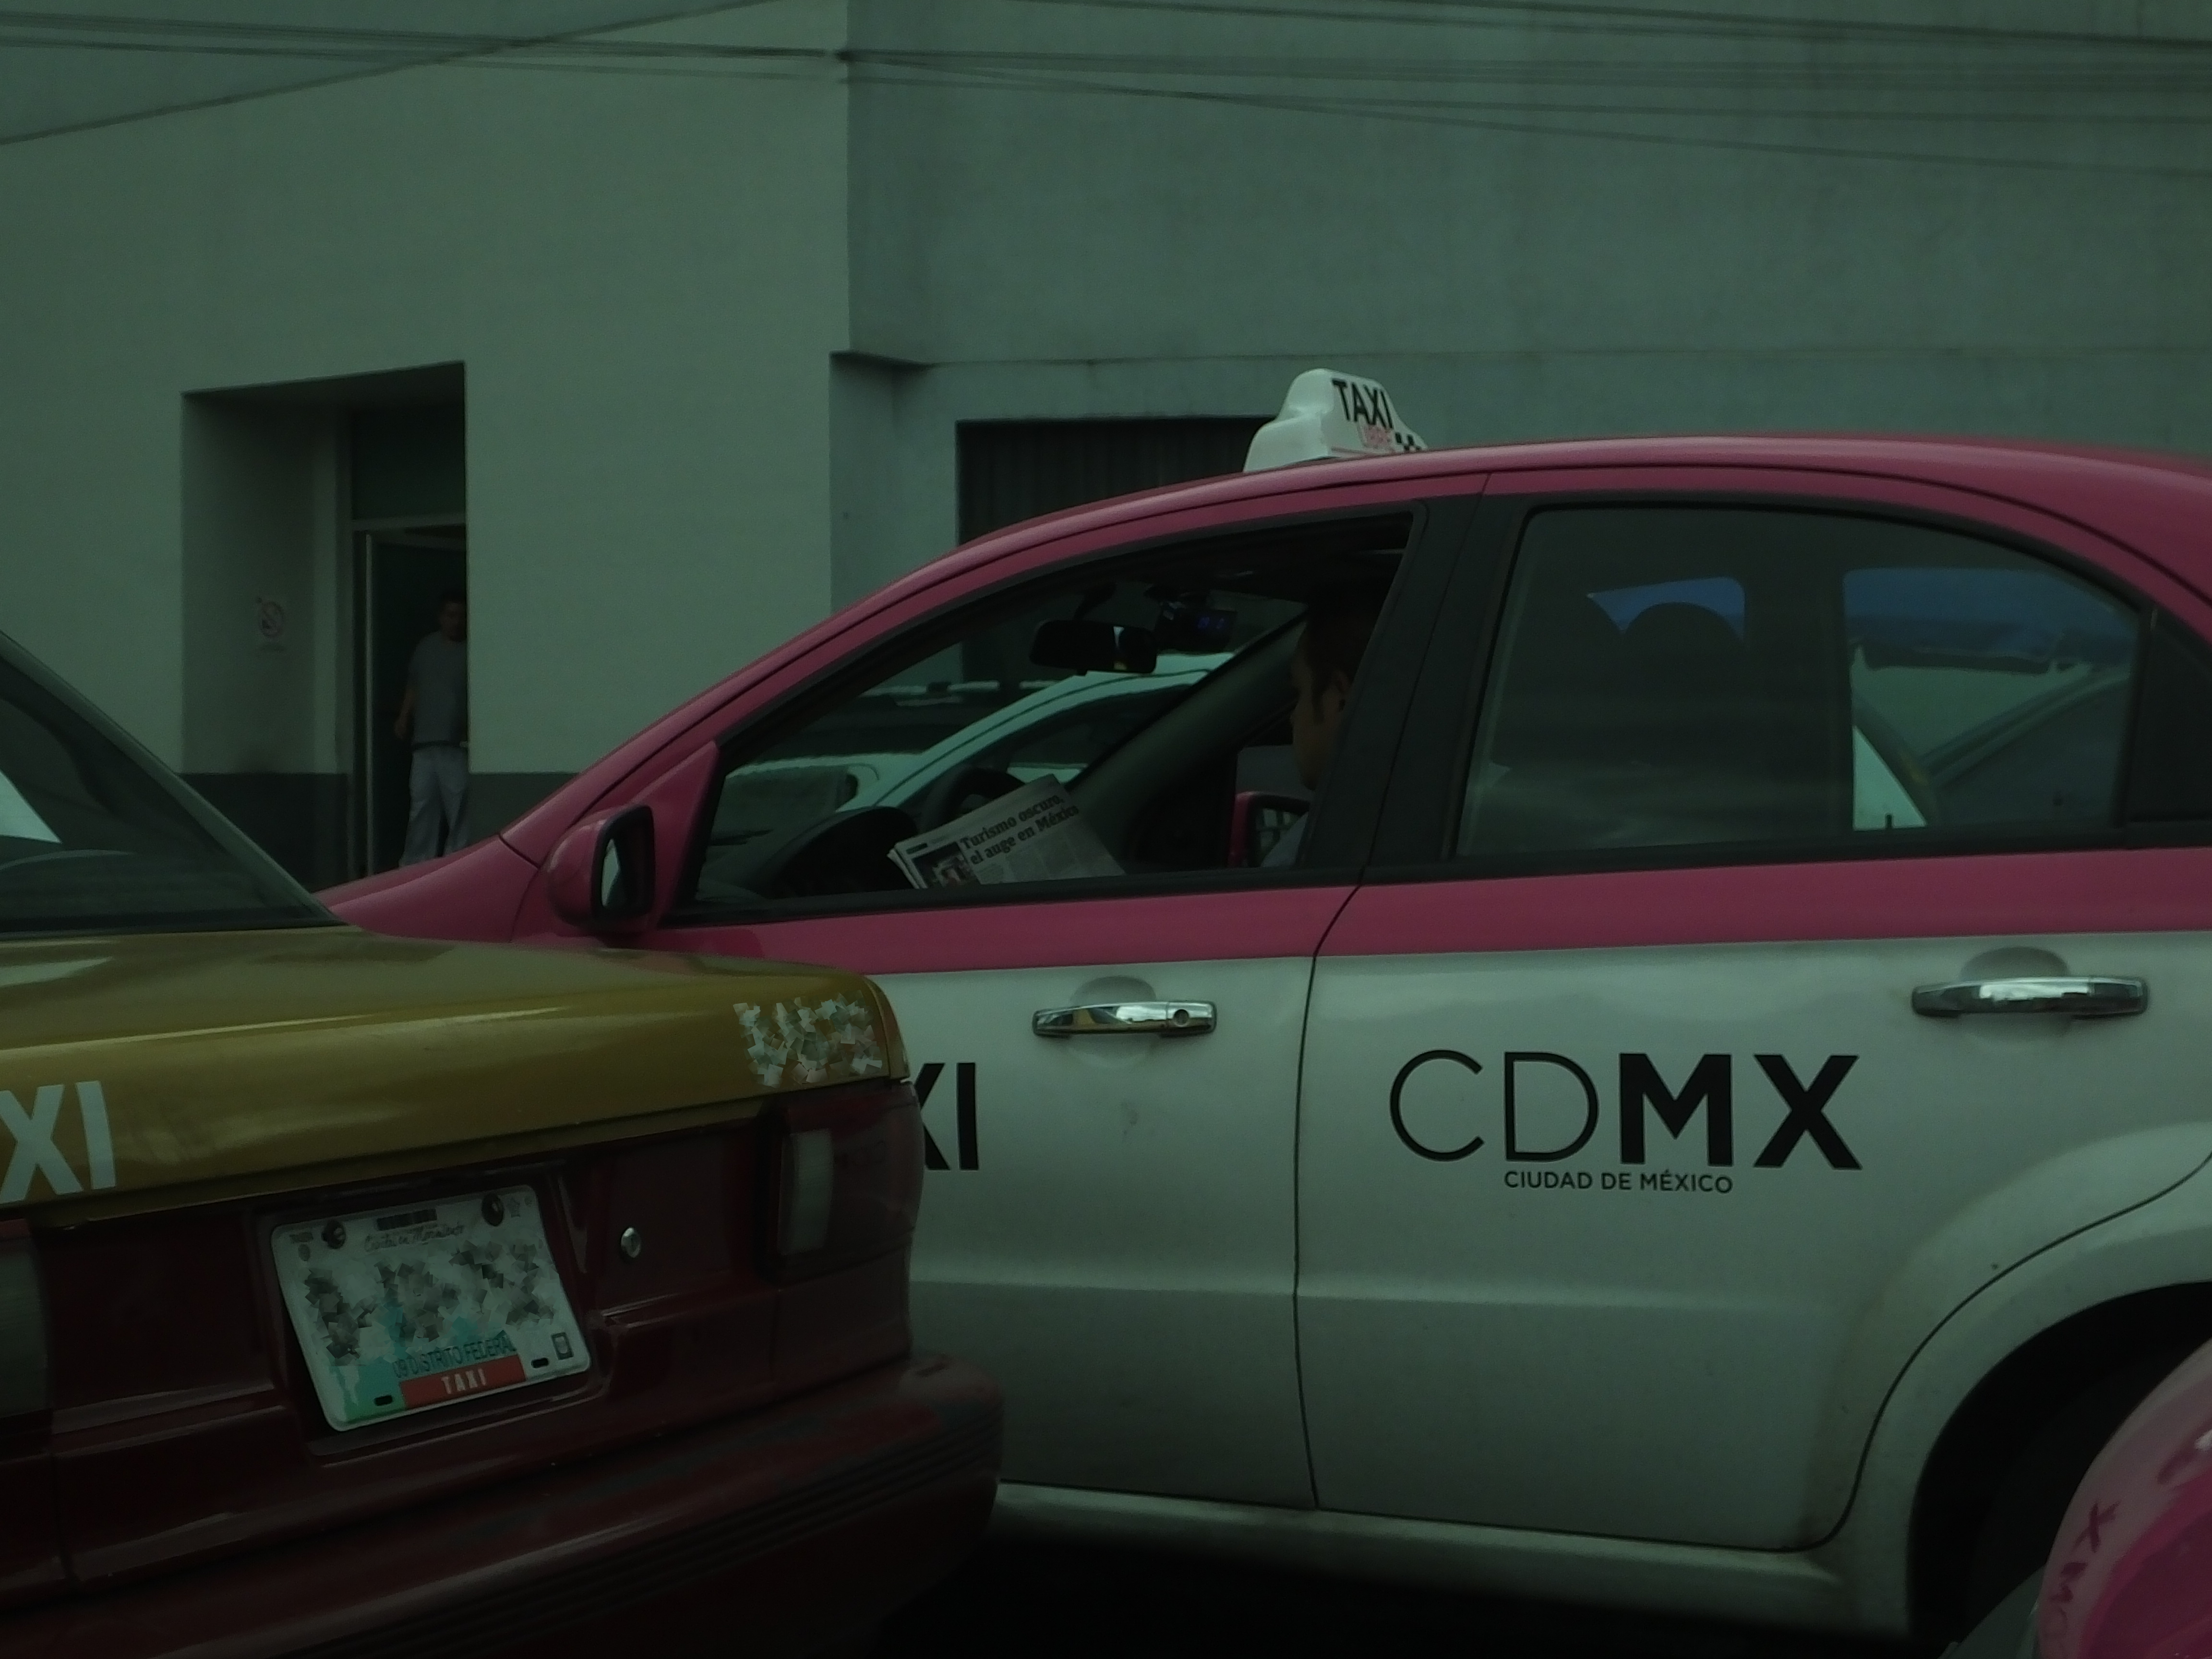
car, driving, city, taxi, vehicle, urbanexploration, citylife, urbanphotography, ciudaddemxico, vehculos, fotografaurbana, mexicocity, sport utility vehicle, automobile make, automotive exterior, vehicle registration plate